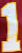
Number: 1